Tyrese Maxey

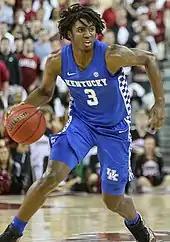
Maxey, in a blue basketball jersey with the number 3, handles a basketball.

Maxey made his college debut at Madison Square Garden for Kentucky's Champions Classic win over the Michigan State Spartans. Playing the day after his 19th birthday, Maxey came off the bench to score 26 points, a school record for a freshman debut, in the Wildcats' 69–62 victory. This outing was followed by a cold streak during which he only went 3-for-15 on three pointers across four games. The stretch was broken on November 23, when he scored 21 points, including four three-pointers, in an 81–56 rout of the Lamar Cardinals. After scoring 27 points and recording seven rebounds in a 78–70 overtime win over the Louisville Cardinals on December 28, Maxey was named the NCAA Division I National Player of the Week, the Southeastern Conference (SEC) Freshman of the Week, and the United States Basketball Writers Association Wayman Tisdale Freshman of the Week.